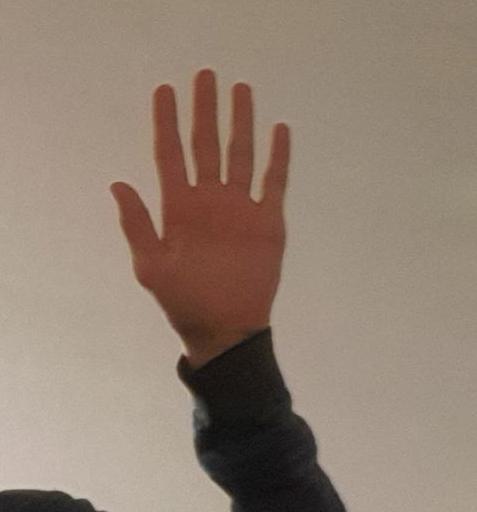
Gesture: palm